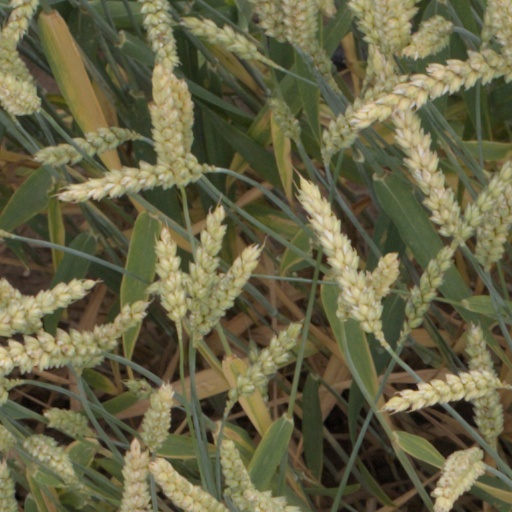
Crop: wheat